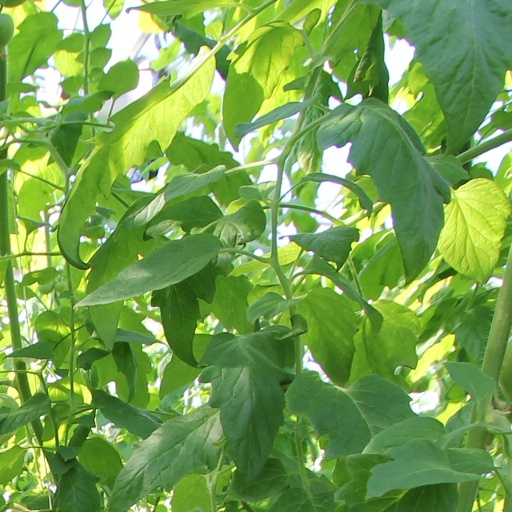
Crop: tomato